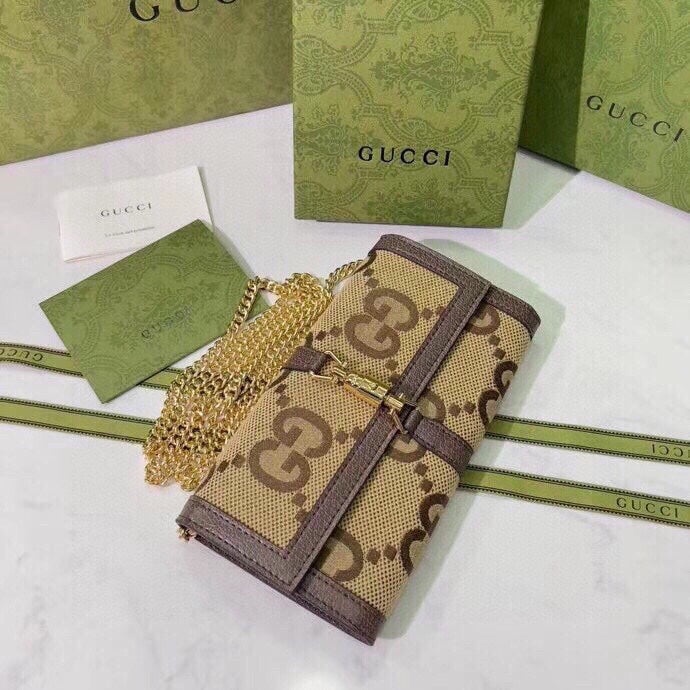
iiconic wardrobe - New Collection Bags GCI 391
PRODUCT DETAILS Includes Shipping bags, dustbag sleeper, care manual, booklet, tag.
Brand: iiconic wardrobe
Category: Luggage & Bags > Luggage Accessories > Packing Organizers